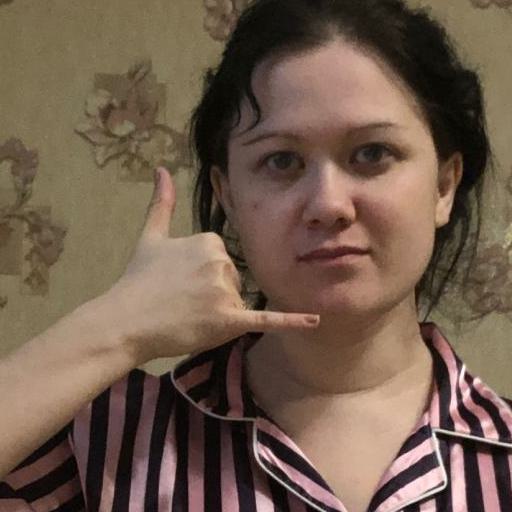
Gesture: call